The First Turn-On!

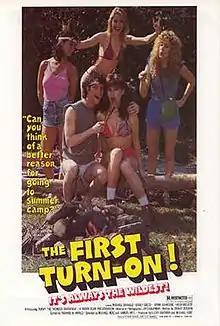
Theatrical poster for 'The First Turn-On!'

The First Turn-On! is a 1983 American comedy film directed by Lloyd Kaufman and Michael Herz of Troma Entertainment. It was the last in a series of four "sexy comedies" that helped establish Troma as a film studio, starting with 1979's "Squeeze Play!", 1981's "Waitress!" and 1982's "Stuck on You!".